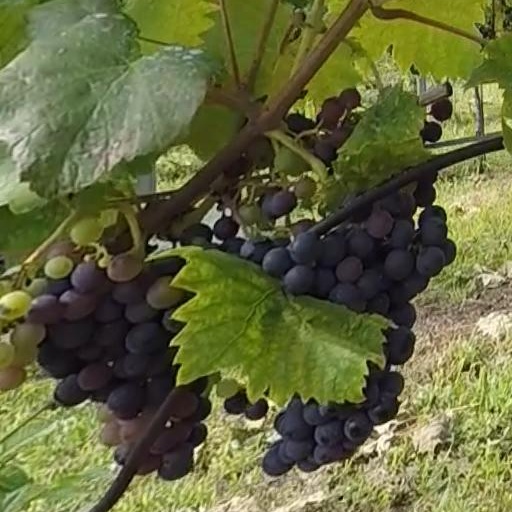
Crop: grape